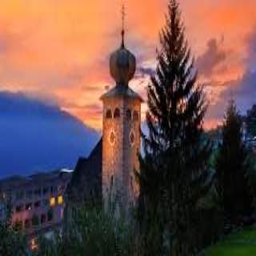
Triesenberg